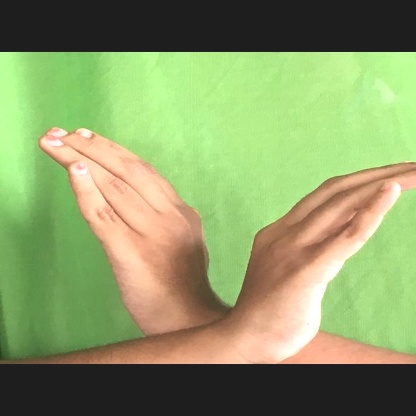
Mudra: Nagabandha